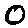
Label: 0